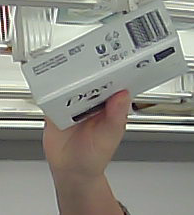
Product: dove_soap